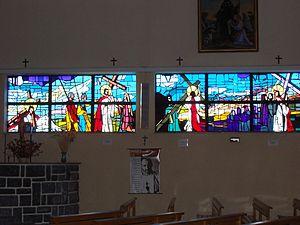
Intérieur de l'église de Savines-le-Lac
Savines-le-Lac est une commune française située dans le département des Hautes-Alpes en région Provence-Alpes-Côte d'Azur, sur les rives du Lac de Serre-Ponçon, au pied du massif du Grand Morgon.